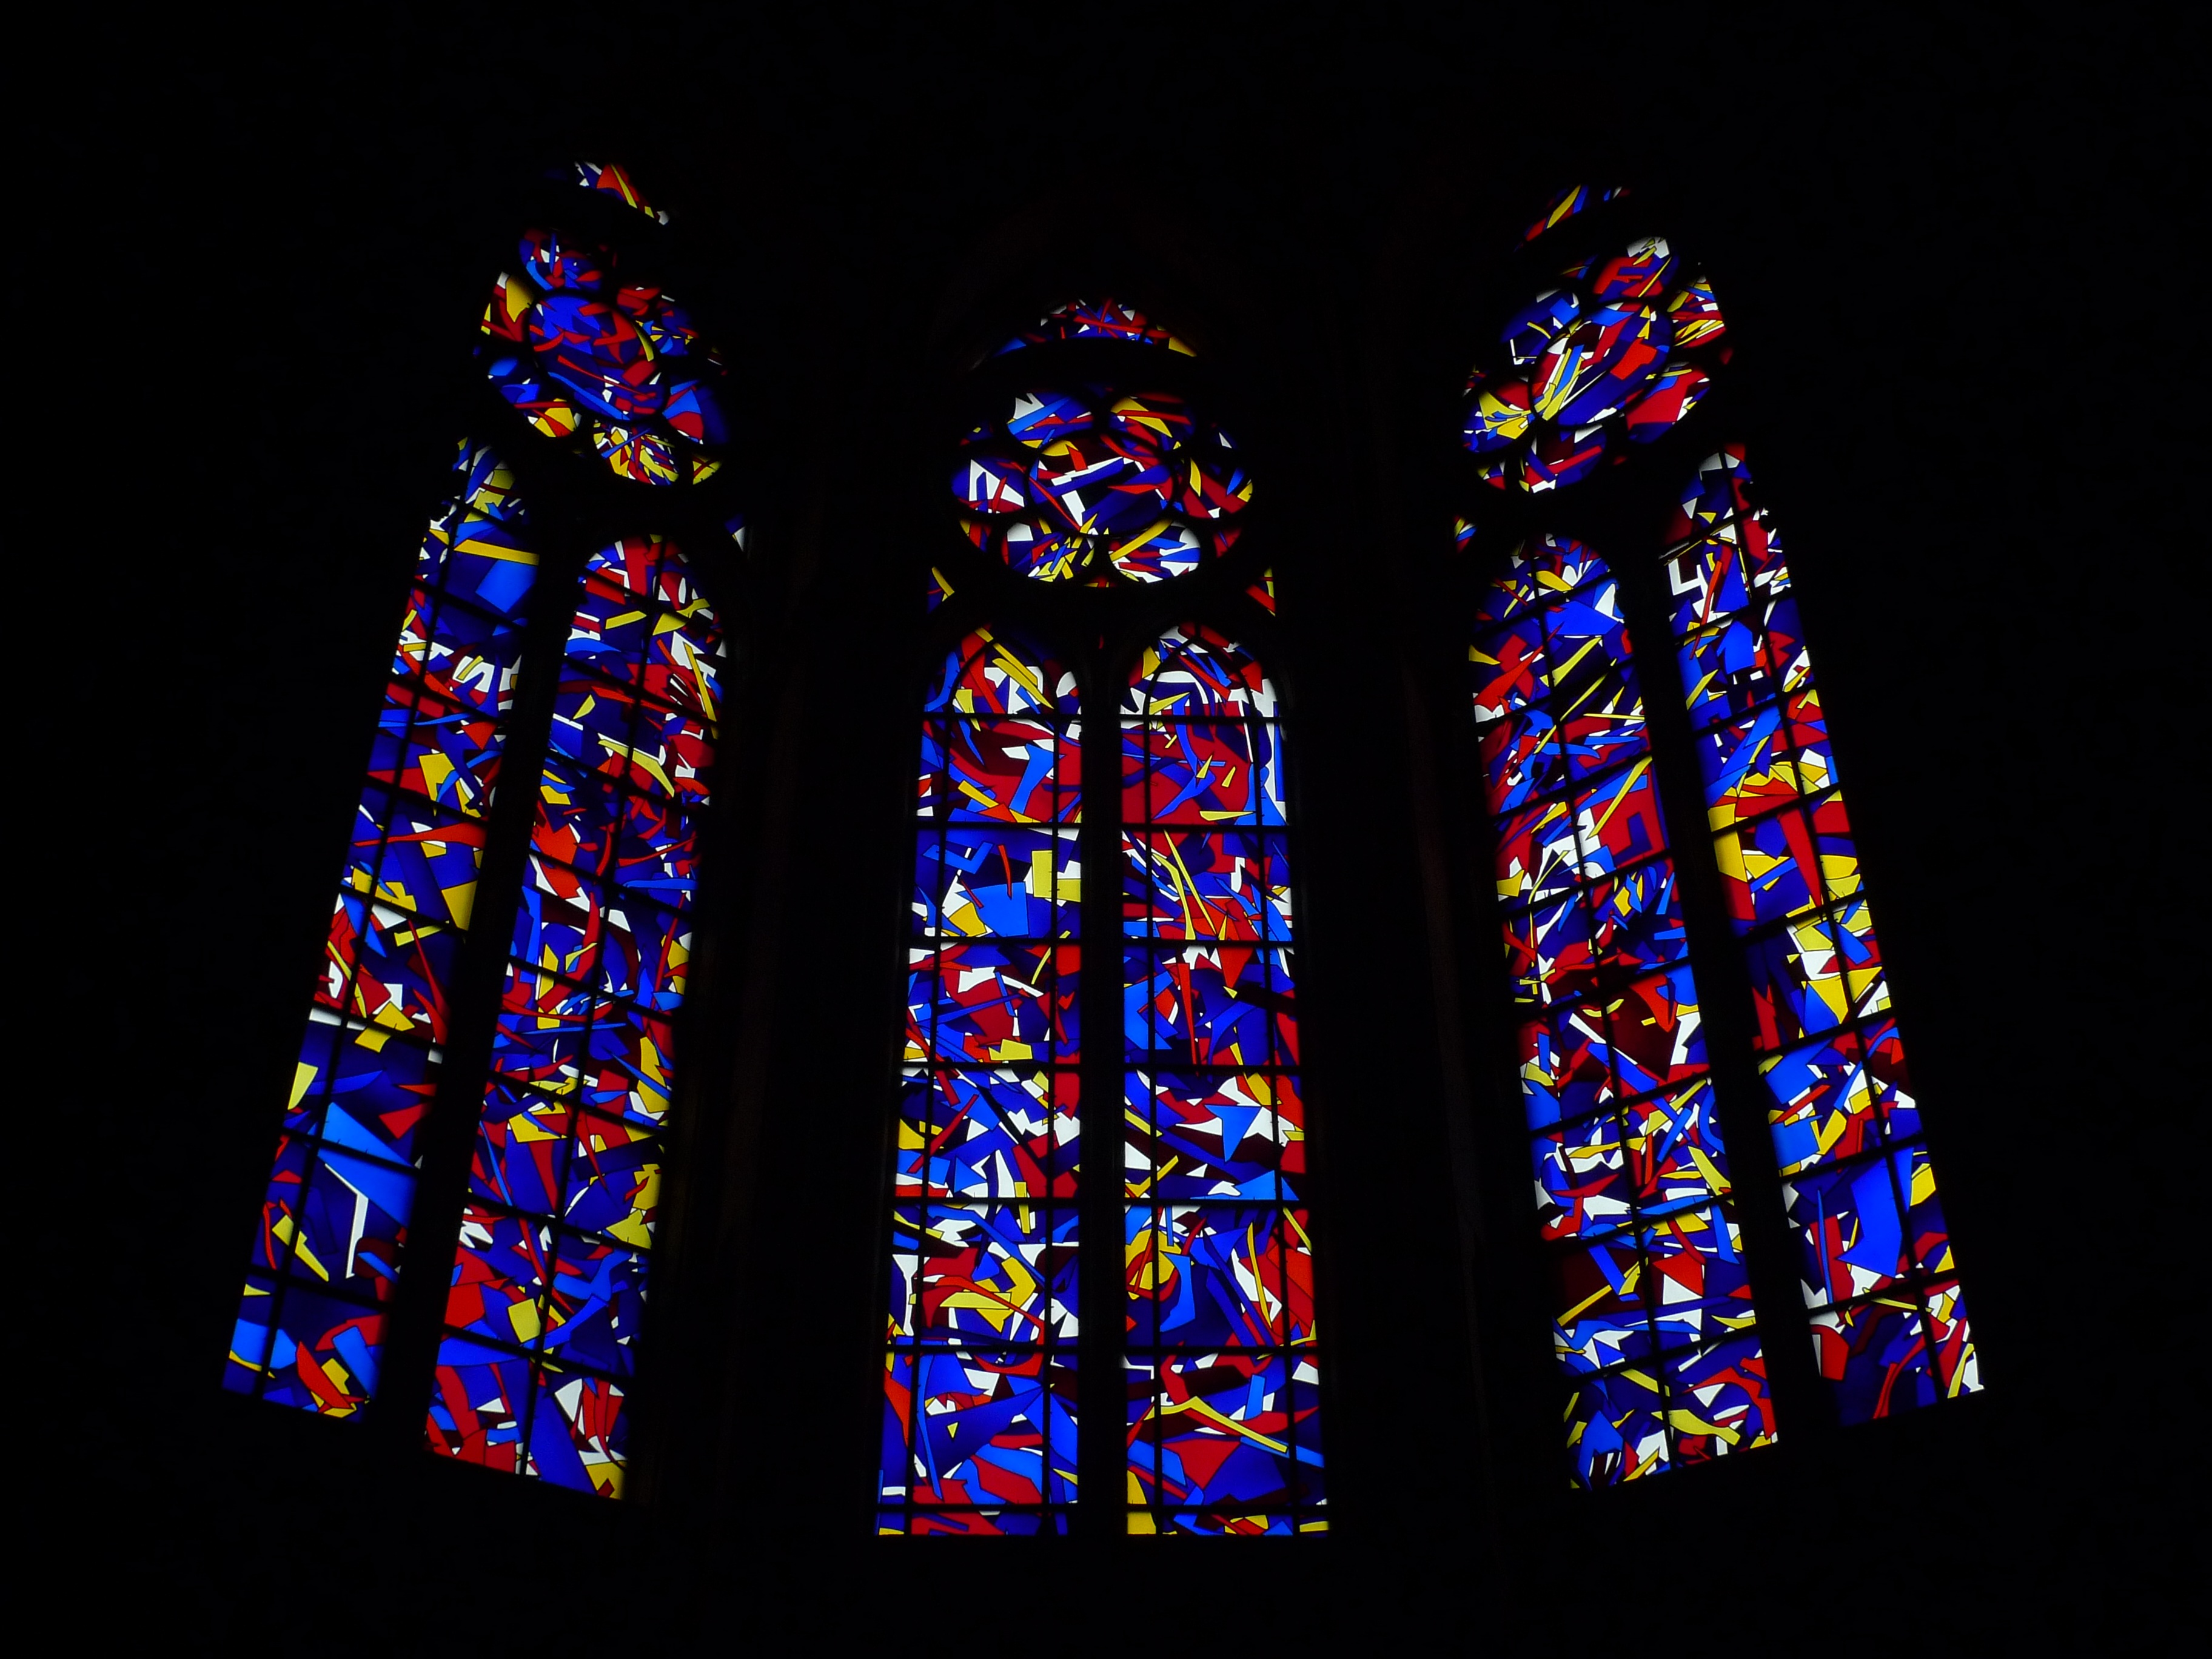
light, window, glass, color, blue, cathedral, lighting, material, stained glass, symmetry, stained, reims, imi knoebel, primary colours